Dalcassians

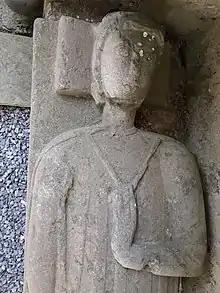
Tomb effigy of the King of Thomond, Conor Roe Ua Briain, in Corcomroe Abbey, where he was buried by the monks after he and his men were killed by Conor Carrach O'Loughlin

Kennedy's children built on their father's achievements. His daughter Órlaith became Queen consort of Ireland, after she married Donagh Donn, a High King of Ireland from the southern branch of the Uí Néill. Mahon became the first Dál gCais to gain the kingship of Munster, after he seized the Rock of Cashel from Molloy of the Eóganachta. Leading up to this he had defeated the Norse under Ivar of Limerick at the Battle of Sulcoit in 968. After Mahon was captured by Donovan in 976 and murdered by Molloy, the Eóganachta returned to the throne at Cashel for two years, but Mahon's younger brother Brian Bóruma, a seasoned military man from the early campaigns, would desire vengeance.